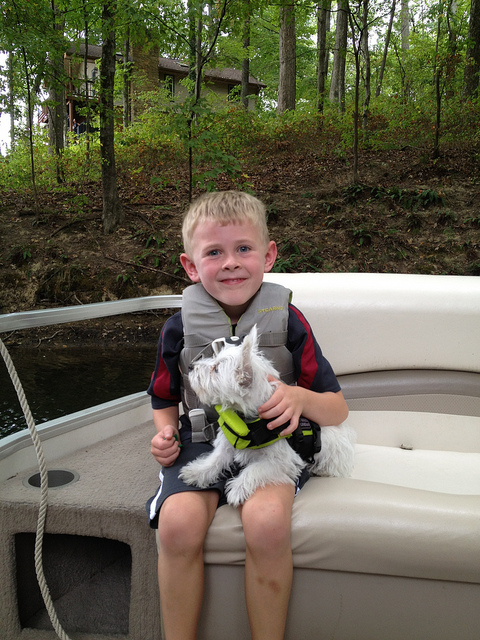
A young boy holding a small white dog while sitting on a boat.